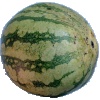
Label: watermelon